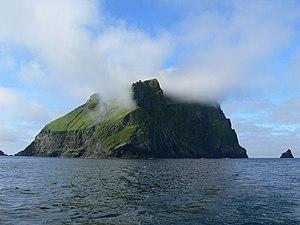
Le mouton de Soay est une race primitive de moutons établie à l'état sauvage depuis plusieurs millénaires sur la minuscule île de Soay, située dans l'archipel de Saint-Kilda, en Écosse.
Soay est une île britannique inhabitée de l'archipel de Saint-Kilda situé au nord-ouest de l'Écosse. Elle se trouve à environ 65 kilomètres au nord-ouest de l'île de North Uist et à deux kilomètres au nord-ouest d'Hirta.